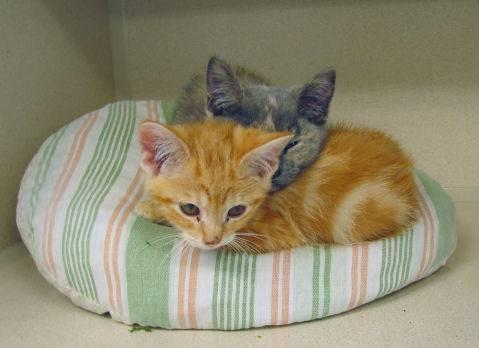
cat